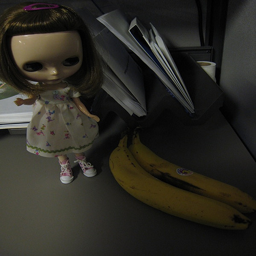
A small doll wearing a dress standing next to bananas.
A doll standing next to a few bananas
A doll and a banana sit on a desk
A doll is on a desk with a banana.
A doll with a large head next to a banana.